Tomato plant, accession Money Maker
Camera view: tilt-top (135 deg); turntable rotation: 60 degrees
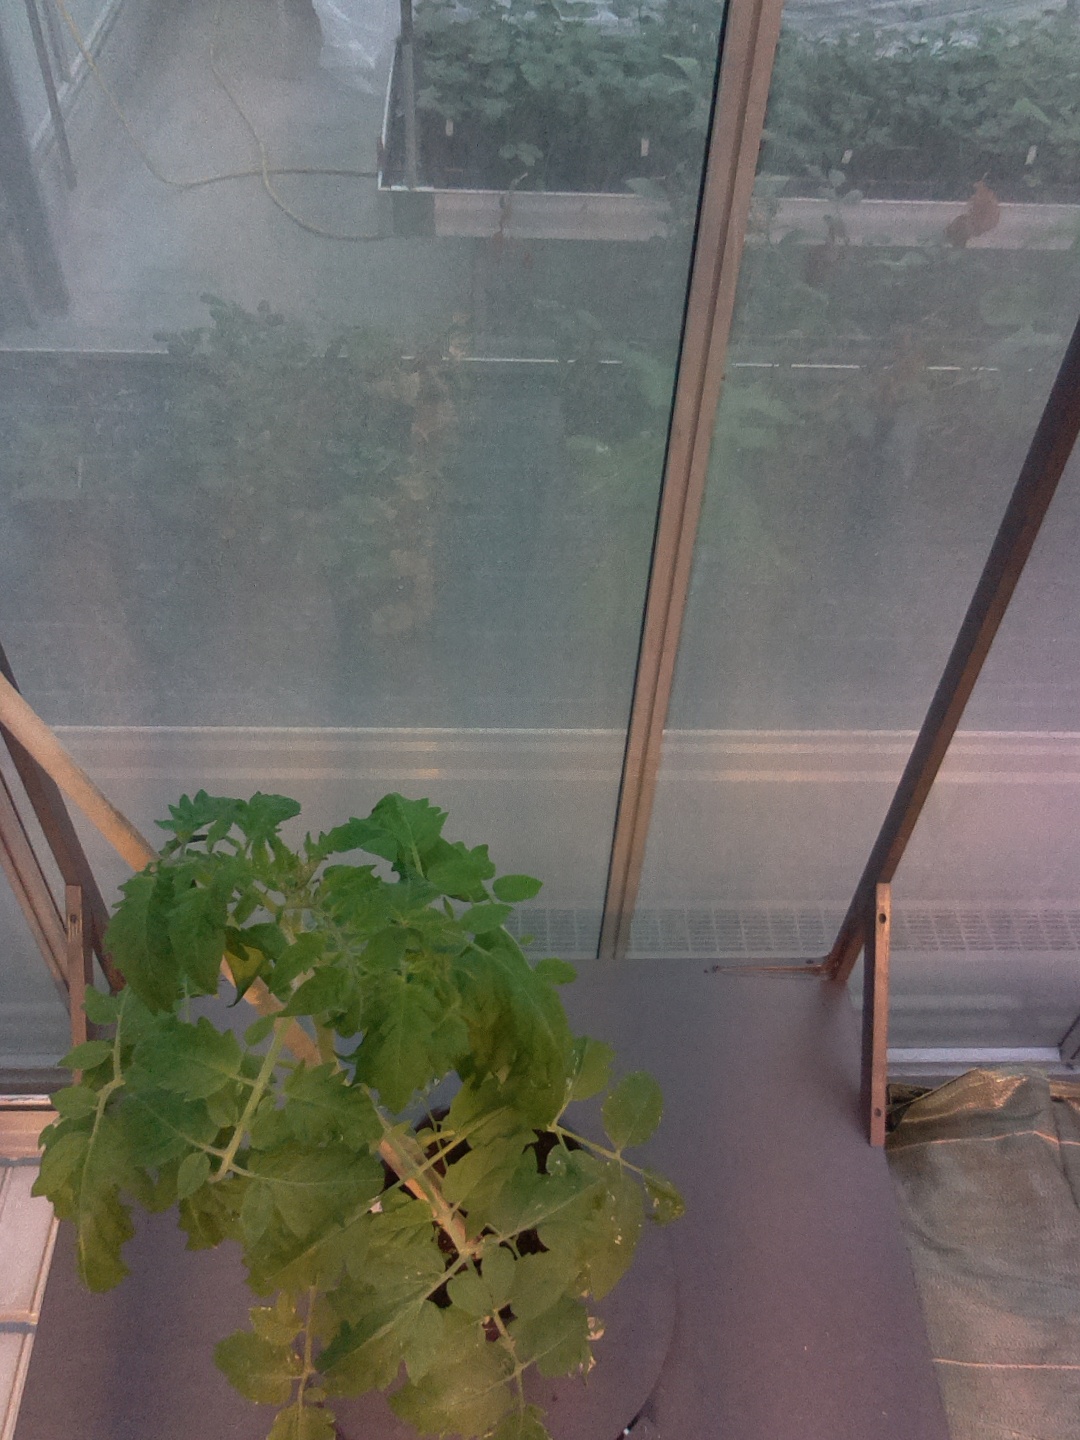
BBCH growth stage 54: 4 inflorescences visible